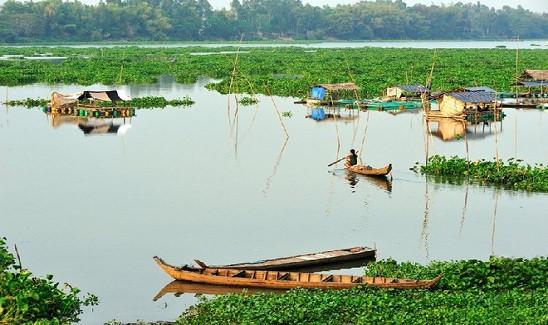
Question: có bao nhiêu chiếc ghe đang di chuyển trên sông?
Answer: có một chiếc ghe đang di chuyển trên sông